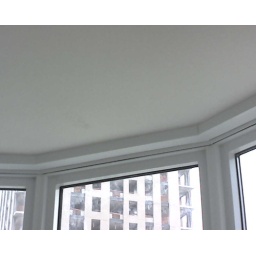
water damage on ceiling near curved window in living room